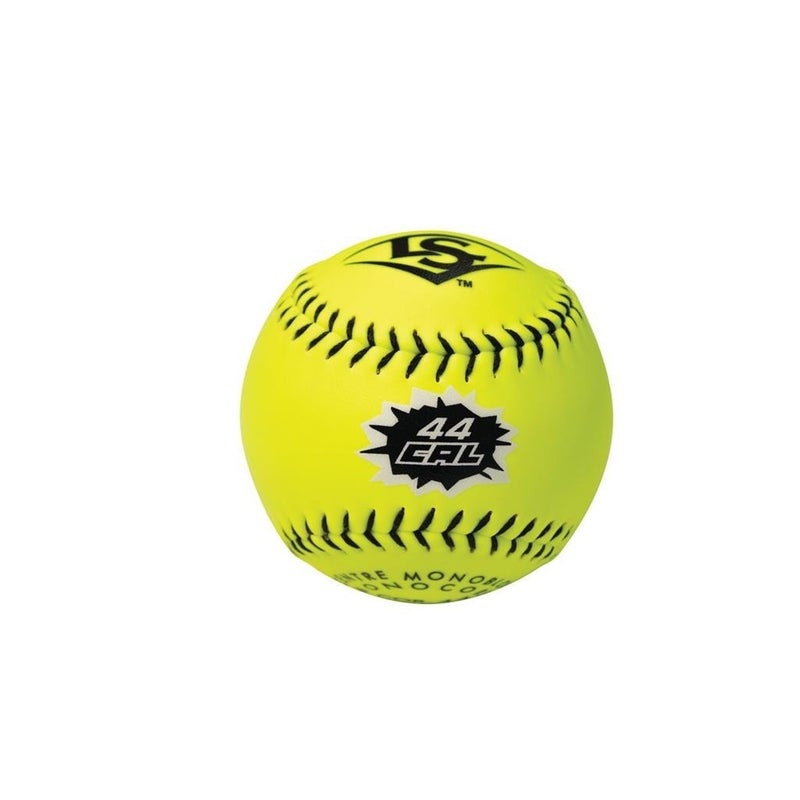
LS Softball 12'' Cor.44 NSA Synthetic Yellow DZ LSSB44CAL
Brand: LOUISVILLE
12” circumference. MAXIMUM COMPRESSION: 400 lbs. Injected polyurethane core. OPTICAL yellow. CoR. 44
Category: Sporting Goods > Athletics > Baseball & Softball > Softballs